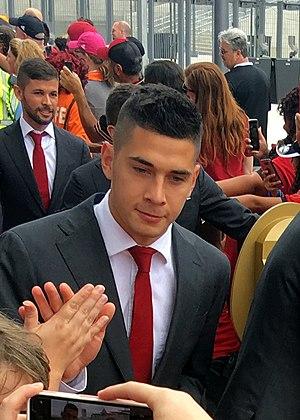
Franco Escobar est un footballeur argentin né le 21 février 1995 à Rosario. Il évolue au poste d'arrière droit avec l'Atlanta United FC en MLS.